List of unreleased songs recorded by Michael Jackson

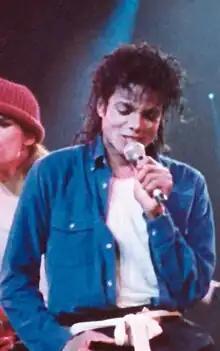
Jackson performing in 1988

Michael Jackson (1958–2009) was an American musician and entertainer. He's known to have written, recorded, and filmed material that has never been released. Many of his unreleased songs have been registered—usually by his company Mijac Music—with professional bodies such as the United States Copyright Office, the Songwriters Hall of Fame, Broadcast Music Incorporated (BMI), American Society of Composers, Authors, and Publishers (ASCAP), the Canadian Musical Reproduction Rights Agency (CMRRA) and EMI Music Publishing. This list only documents the songs explicitly cited as unreleased and therefore doesn't contain every unreleased song registered with such bodies.